Johanna Elisabeth Swaving

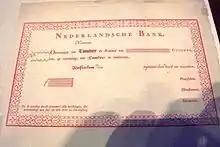
The first Dutch banknote called "Roodborstje", featuring the decorative edges with the "Pearl music" font

In her role as leader of Joh. Enschedé, she discovered new ways to publicize the company's distinctive talents as font owners by using the Enschedé fonts in advertisements in her newspaper. It was her idea to use the expensive flop called "Parel muziek", a font developed by Joan Michael Fleischman, as a way of creating decorative edging around visiting cards, newspaper advertisements, and invitations. One of her programmes for her local theatre group used a decorative edging that became the model for the Netherlands first banknote, which was printed by Enschedé in 1814. She probably won the contract for printing the first banknote through her social contacts in Haarlem with Johanna Borski, the main funder for the De Nederlandsche Bank, as well as Jan Hodshon, the uncle of Catharina Cornelia Hodshon, who was one of the first directors of the bank. Enschedé remained the sole printer of Dutch banknotes up until the introduction of the euro.